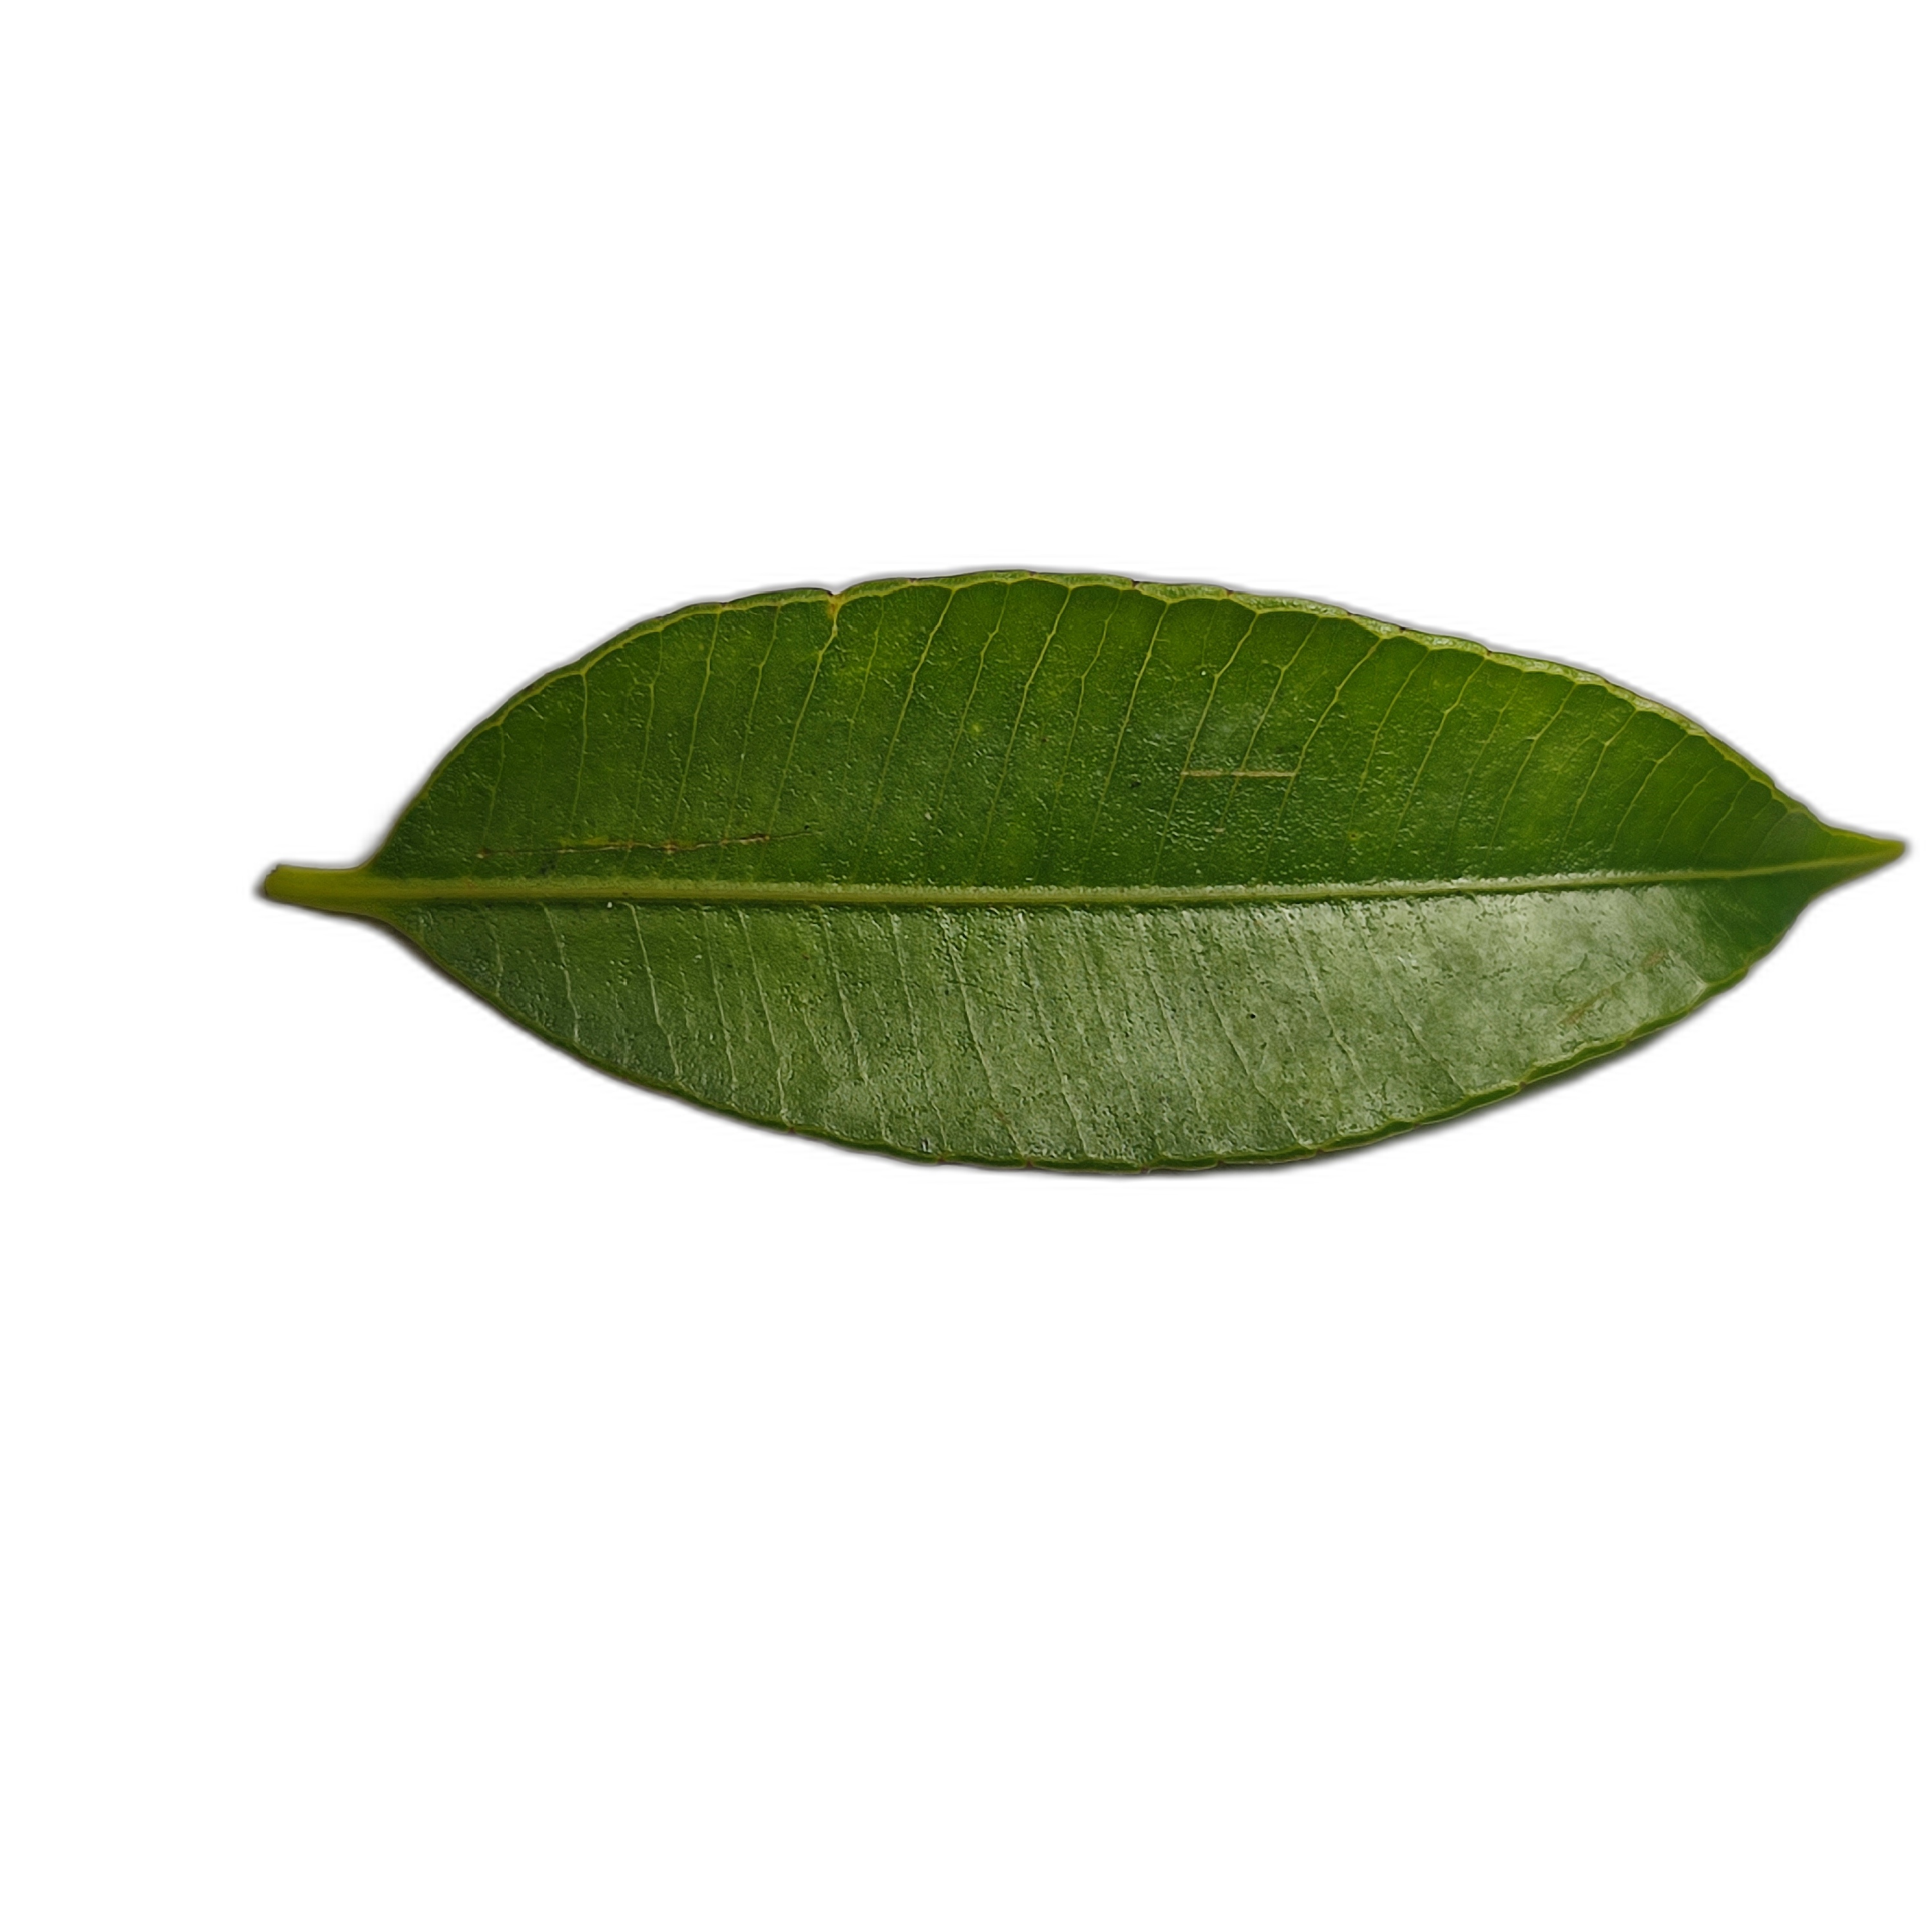
Label: healthy